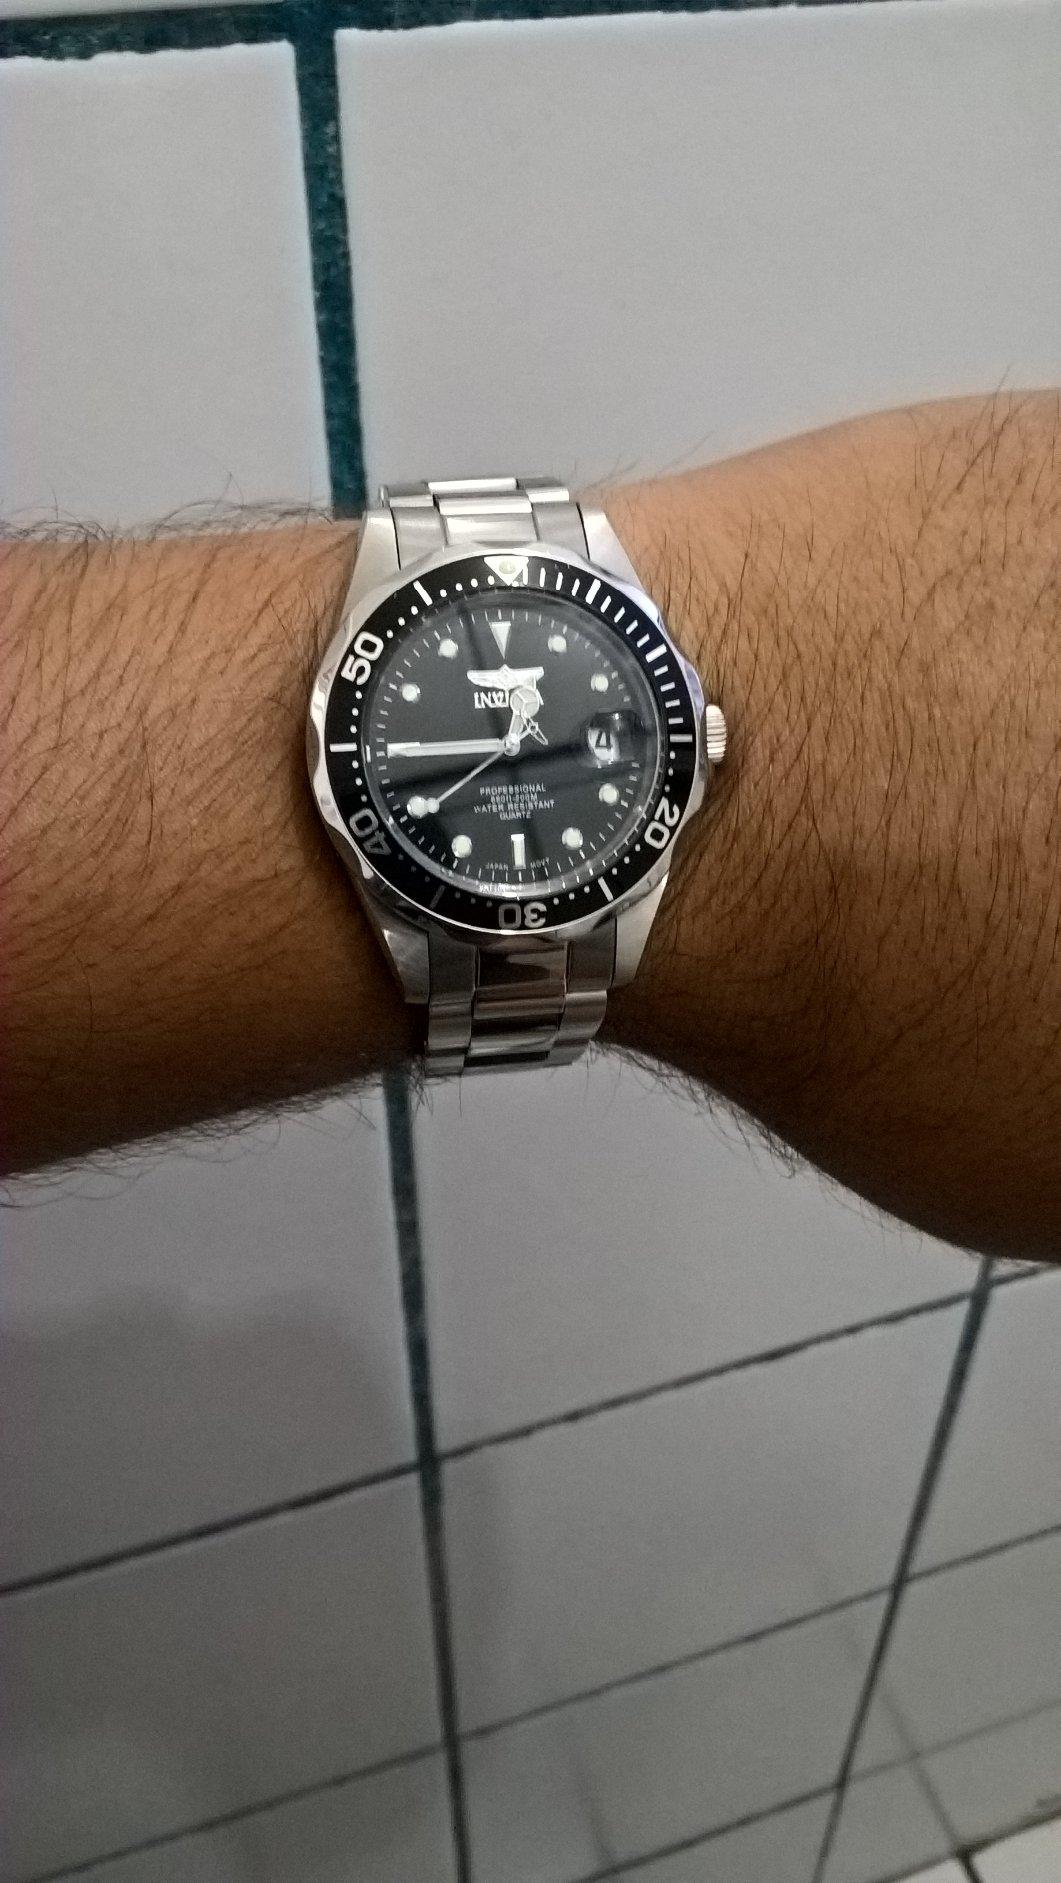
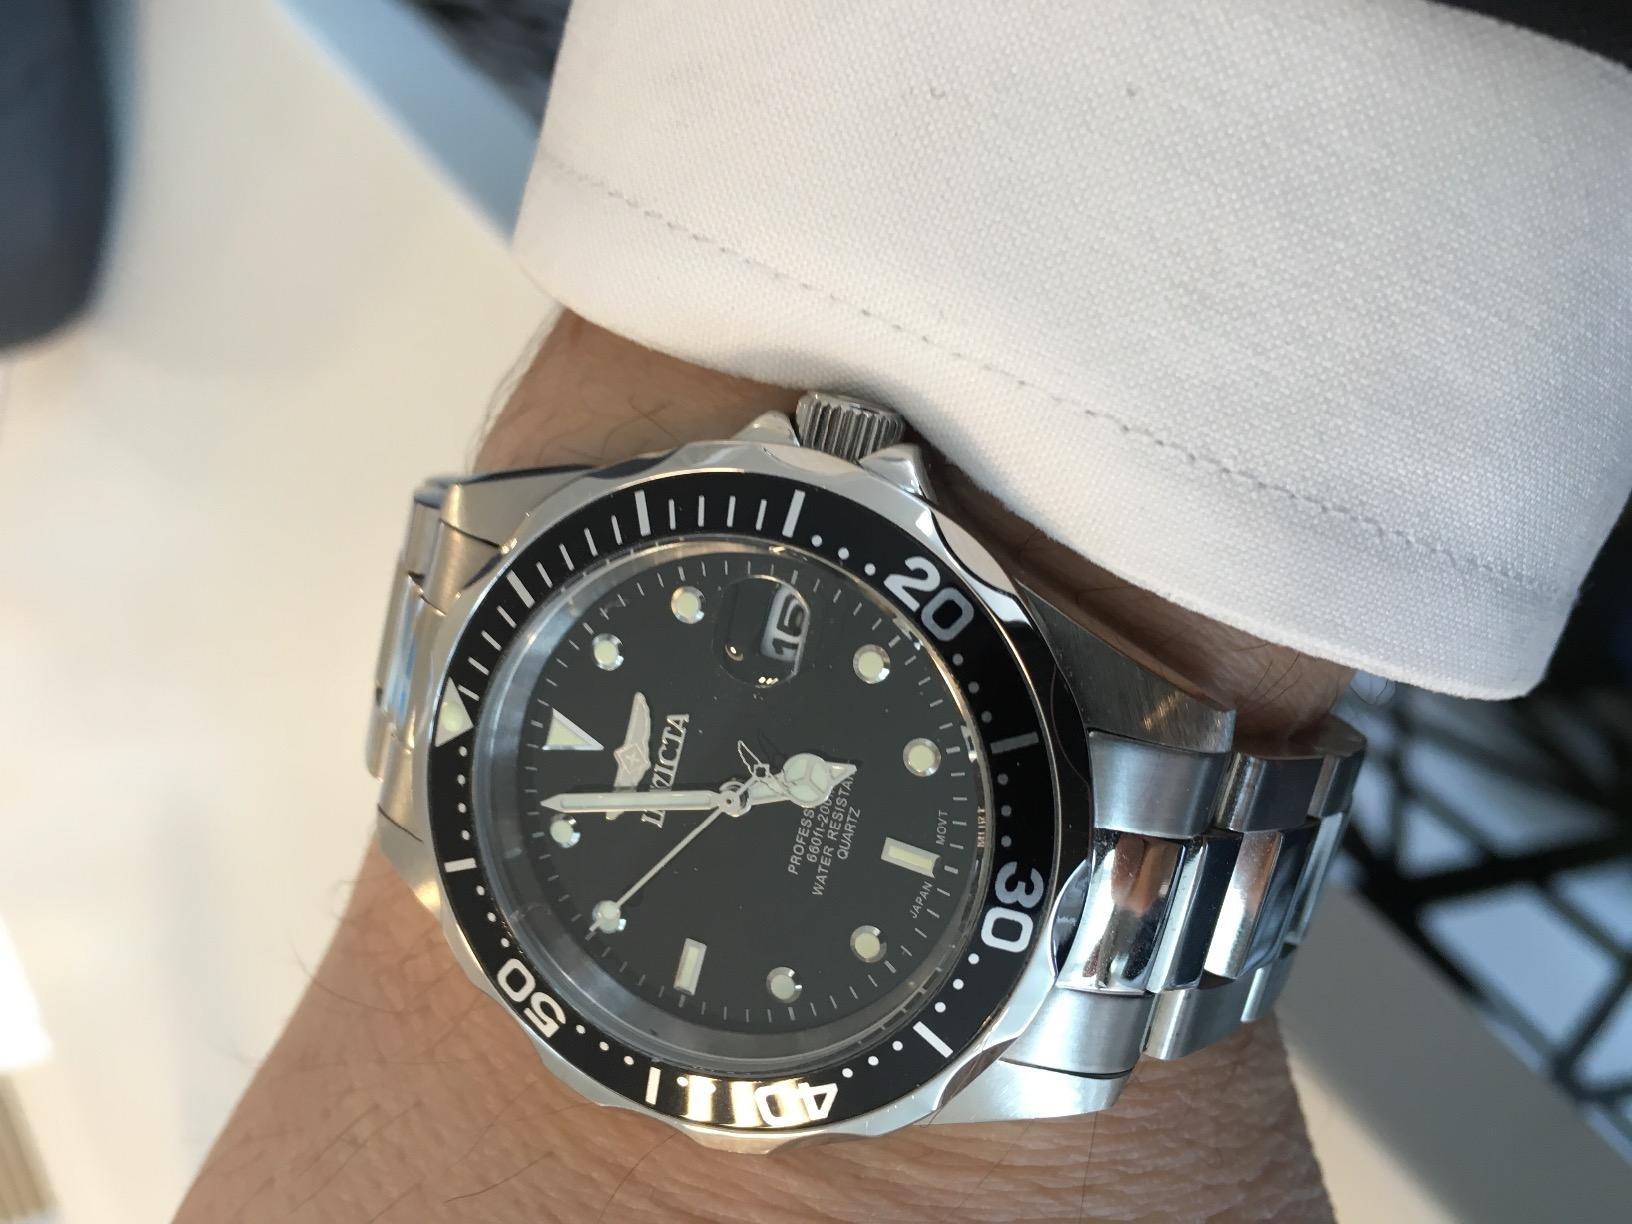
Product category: accessories_watch
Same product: yes